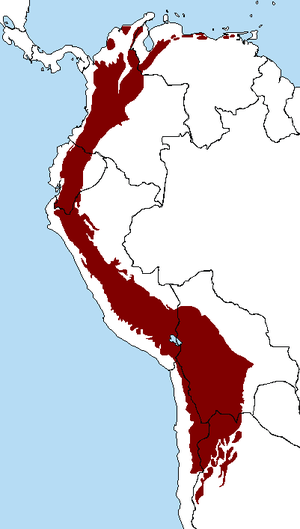
Les Andes tropicales forment un ensemble biogéographique dans le nord-ouest de l'Amérique du Sud défini par Conservation International comme un point chaud de biodiversité.